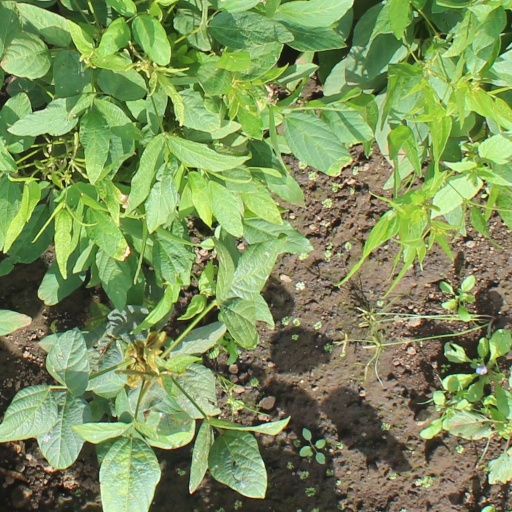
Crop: soybean